Aubrey Hruby

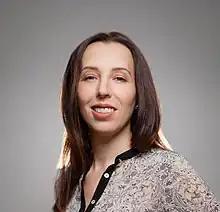
Hruby in 2019

Aubrey Hruby is an American writer, investor, and co-founder of InsiderPR and Africa Expert Network, and she speaks and writes regularly on African business issues in media. As a Senior Fellow at the Africa Center, Atlantic Council, she has worked with government agencies and policy-makers on business and is an advisor on Africa-focused investments.